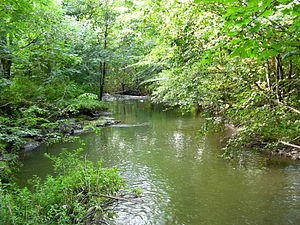
Alnaelven
Alnaelva i Svartdalen, ovenfor Kværner.
Alnaelva, Alnaelven eller Alna eller alternativt Loelva er med sine 17 km Norges hovedstad Oslos længste flod. Den løber fra Alnsøen i Lillomarka og får betydelige bidrag fra Breisøen, Steinbruvannet, Tokerudbekken og Østensjøbekken og løber ud i Oslofjorden inderst i Bjørvika.